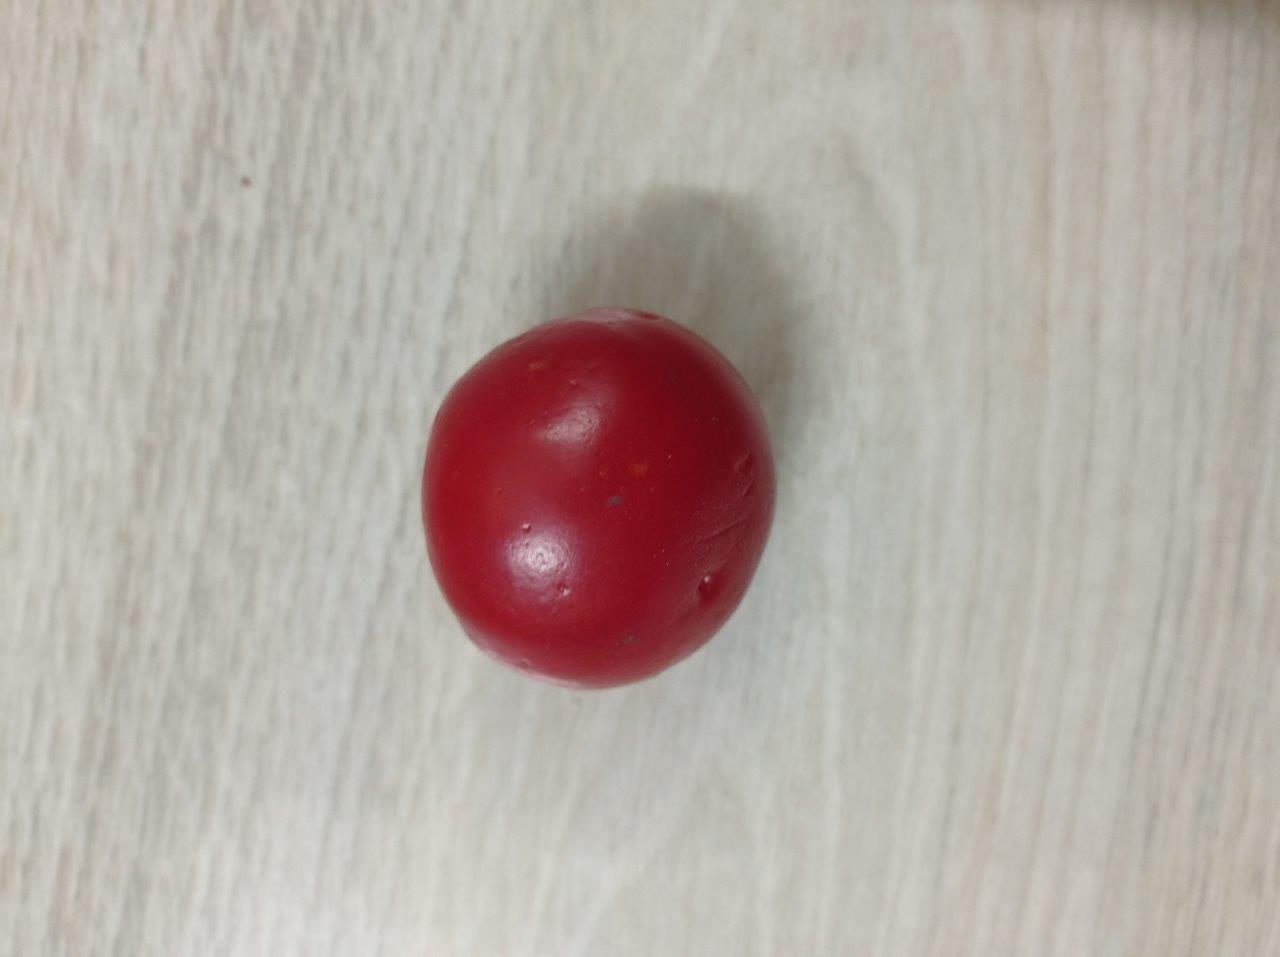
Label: Fresh